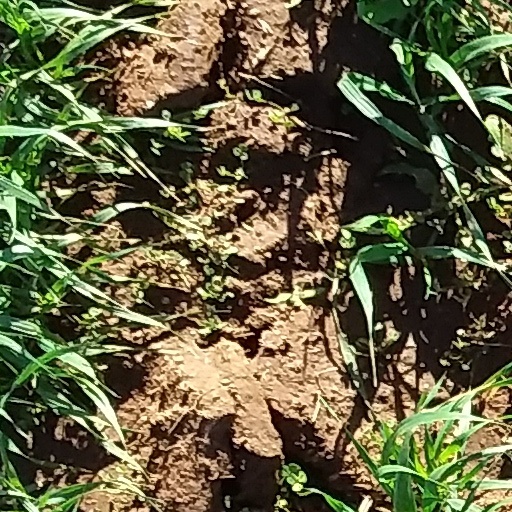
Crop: wheat